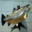
Label: trout